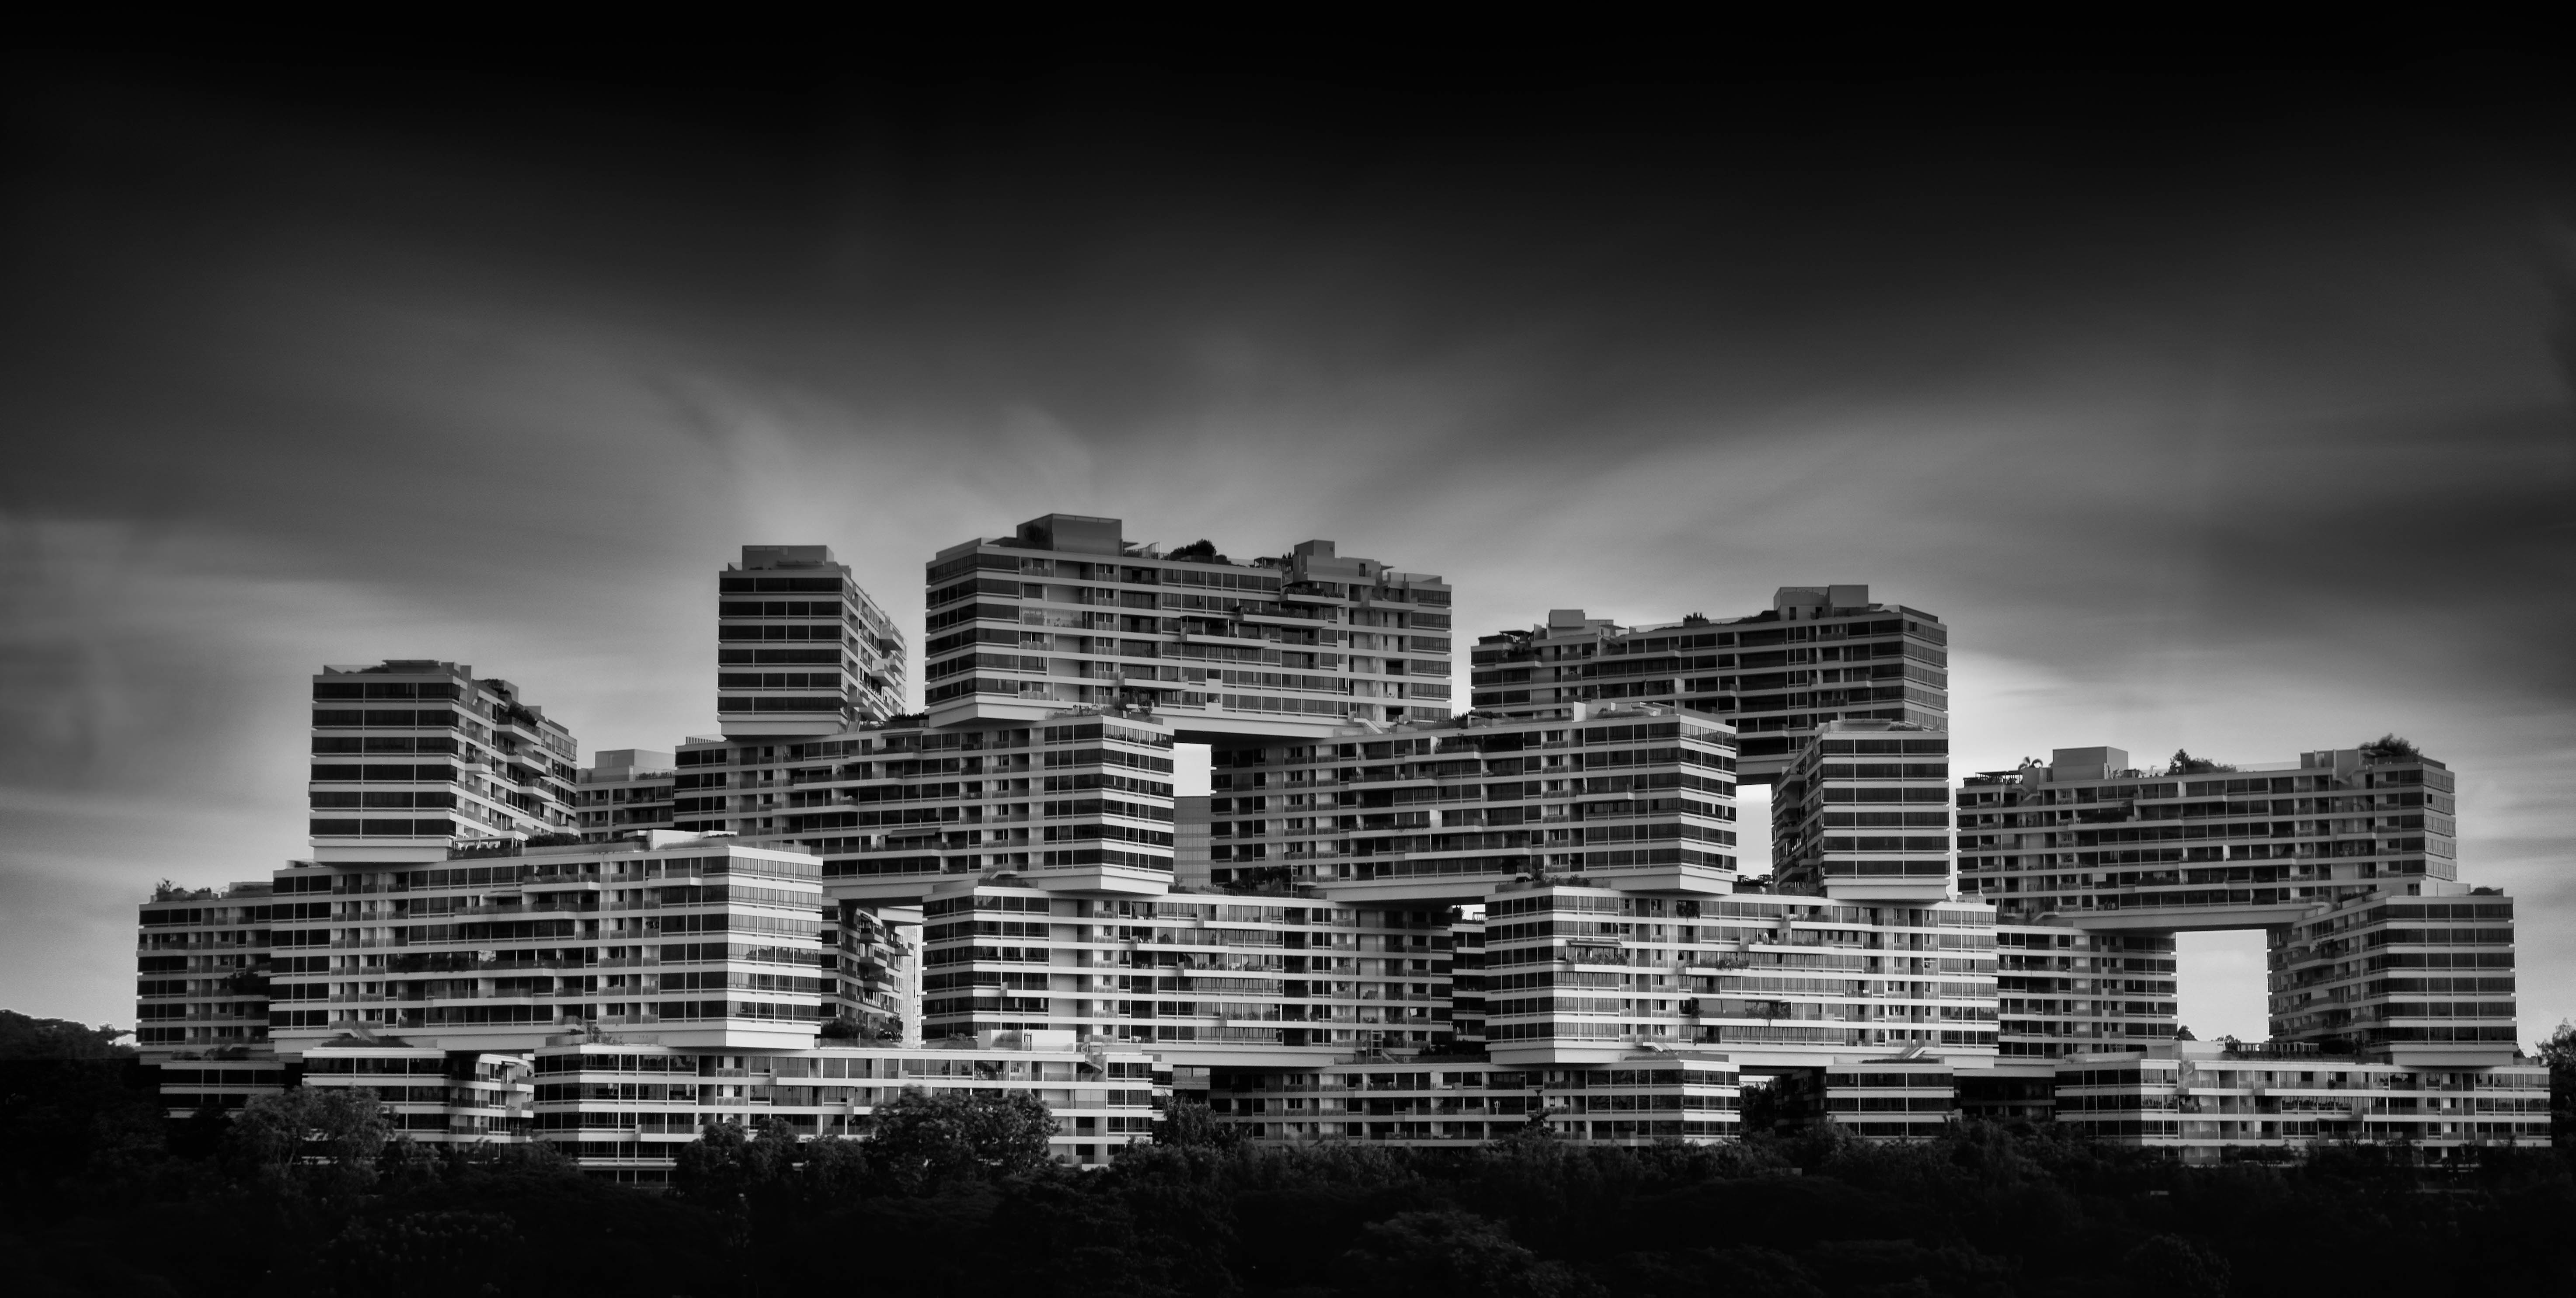
horizon, black and white, sky, white, skyline, photography, city, skyscraper, cityscape, explore, daytime, line, darkness, black, monochrome, tower block, outdoors, bw, blackandwhite, clouds, sony, longexposure, ndfilter, nd, mike, singapore, a6000, metropolis, condo, condominium, interlace, singapura, cartmell, theinterlace, 16mm50mm, monochrome photography, residential area, atmospheric phenomenon, human settlement, metropolitan area